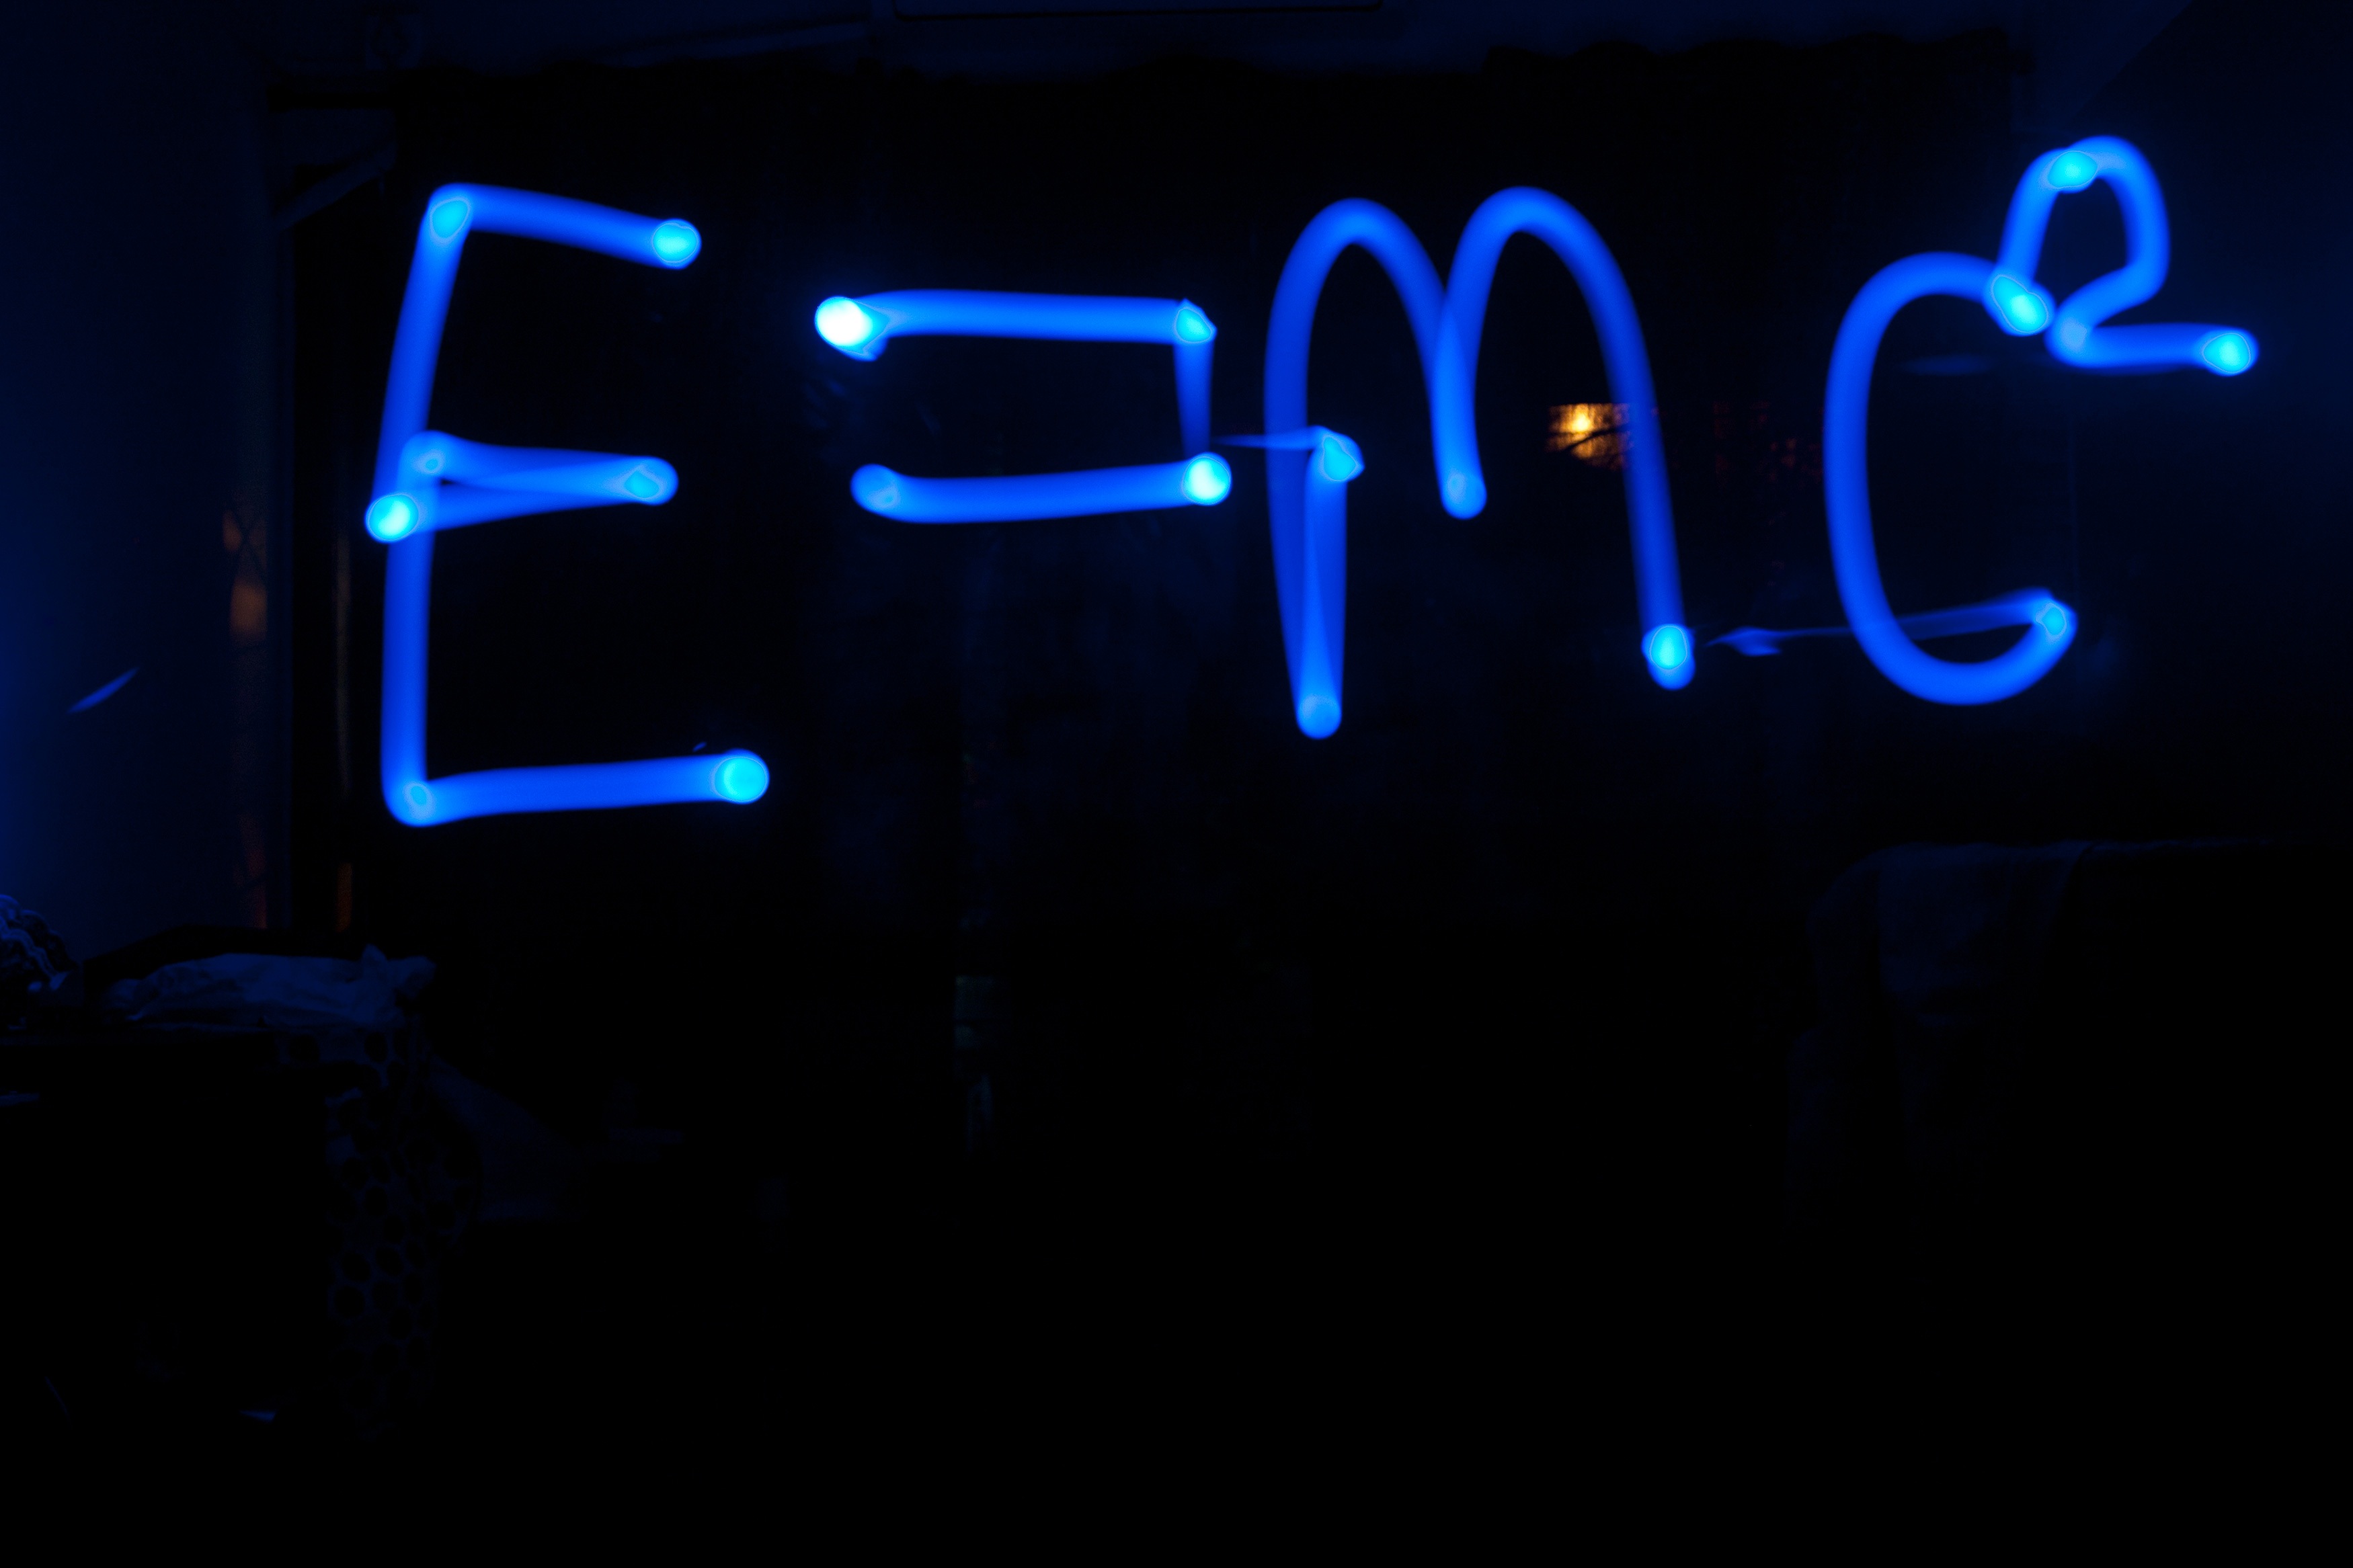
light, number, signage, neon, energy, math, education, equation, neon sign, font, science, mathematics, physics, theory, scientific, formula, genius, albert einstein, e equals mc square, relativity theory, relativity, speed of light